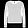
Label: Pullover